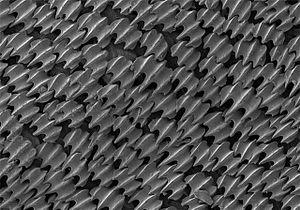
peau de requin
Le contrôle des écoulements est un domaine de la mécanique des fluides qui étudie les possibilités d'action sur les écoulements dans le but de les améliorer relativement à divers objectifs, qu'il s'agisse d'écoulements libres ou d'écoulements au voisinage d'une paroi. Les gains portent généralement sur l'augmentation des performances, avec une réduction du bruit éventuellement, et la réduction de la consommation qui en découlent.